Coin

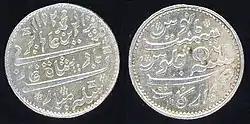
A silver coin made during the reign of the Mughal Emperor Alamgir II (1754–1759)

The Karshapana is the earliest punch-marked coin found in India, produced from at least the mid-4th century BC, and possibly as early as 575 BC, influenced by similar coins produced in Gandhara under the Achaemenid empire, such as those of the Kabul hoard, or other examples found at Pushkalavati and in Bhir Mound.